List of dragons in games

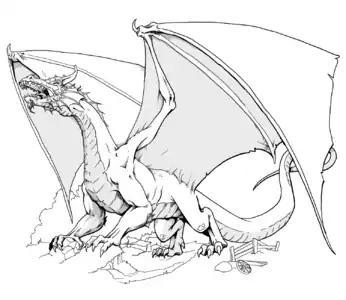
Representation of a dragon as it appears in the fantasy role-playing game "Dungeons & Dragons"

This is a list of dragons in tabletop and video games. If there are many dragons, then only the most notable are mentioned.